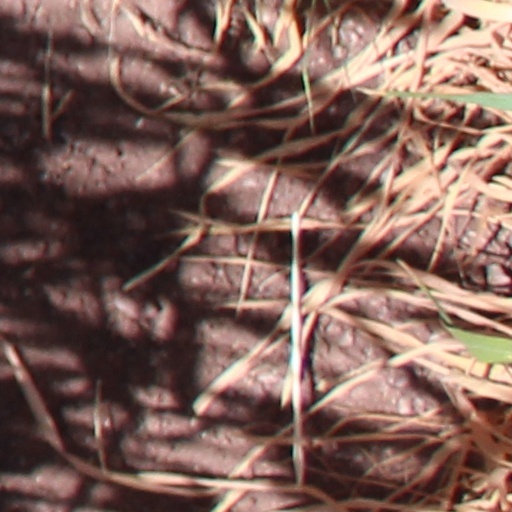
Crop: wheat